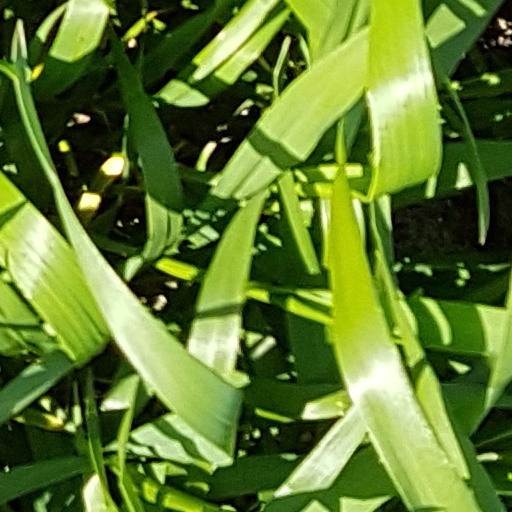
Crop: wheat